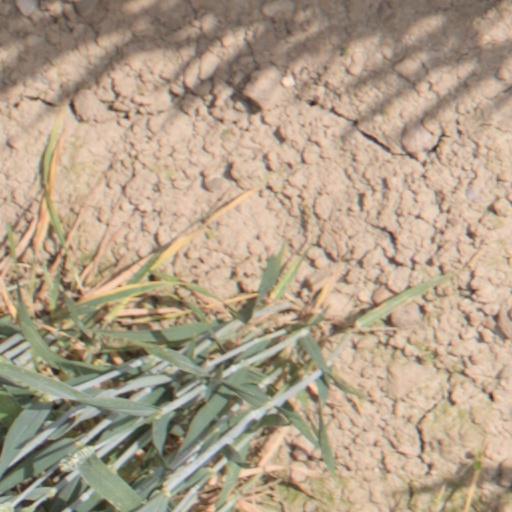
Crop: wheat